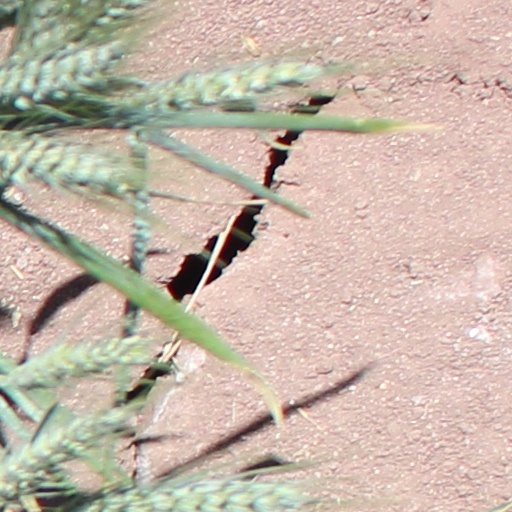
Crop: wheat